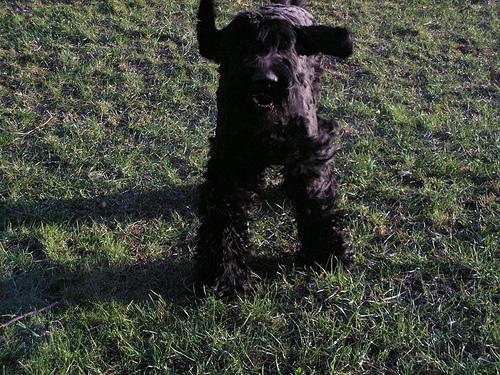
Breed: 232-n000089-giant_schnauzer